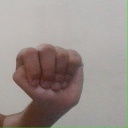
अक्षर: ठ